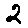
Label: 2